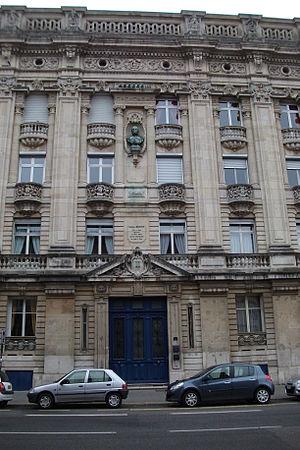
entrée de l'hôtel particulier (1803 inscript)du général Drouot entre 1820 et 1847 à Nancy. Architecte E.Thiery, sculpteur P.Wolff et entrepreneur P.Evrard.
La rue Saint-Léon est une voie de la commune de Nancy, dans le département de Meurthe-et-Moselle, en région Lorraine.